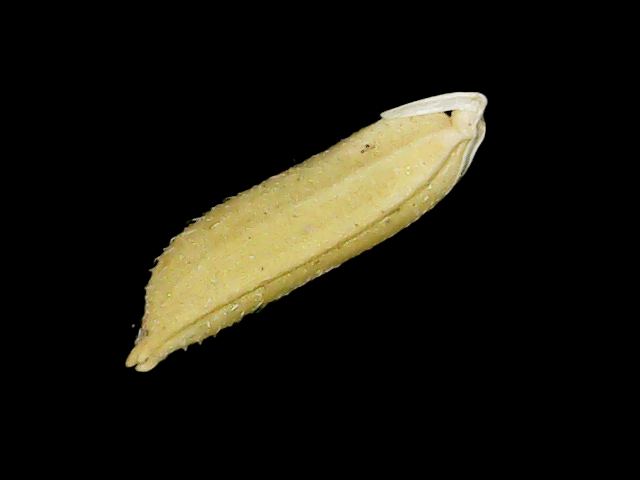
Rice variety: Binadhan07